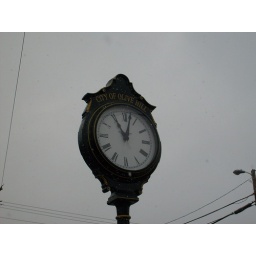
They put this clock up at the entrance to the Historic train depot in Olive Hill,KY